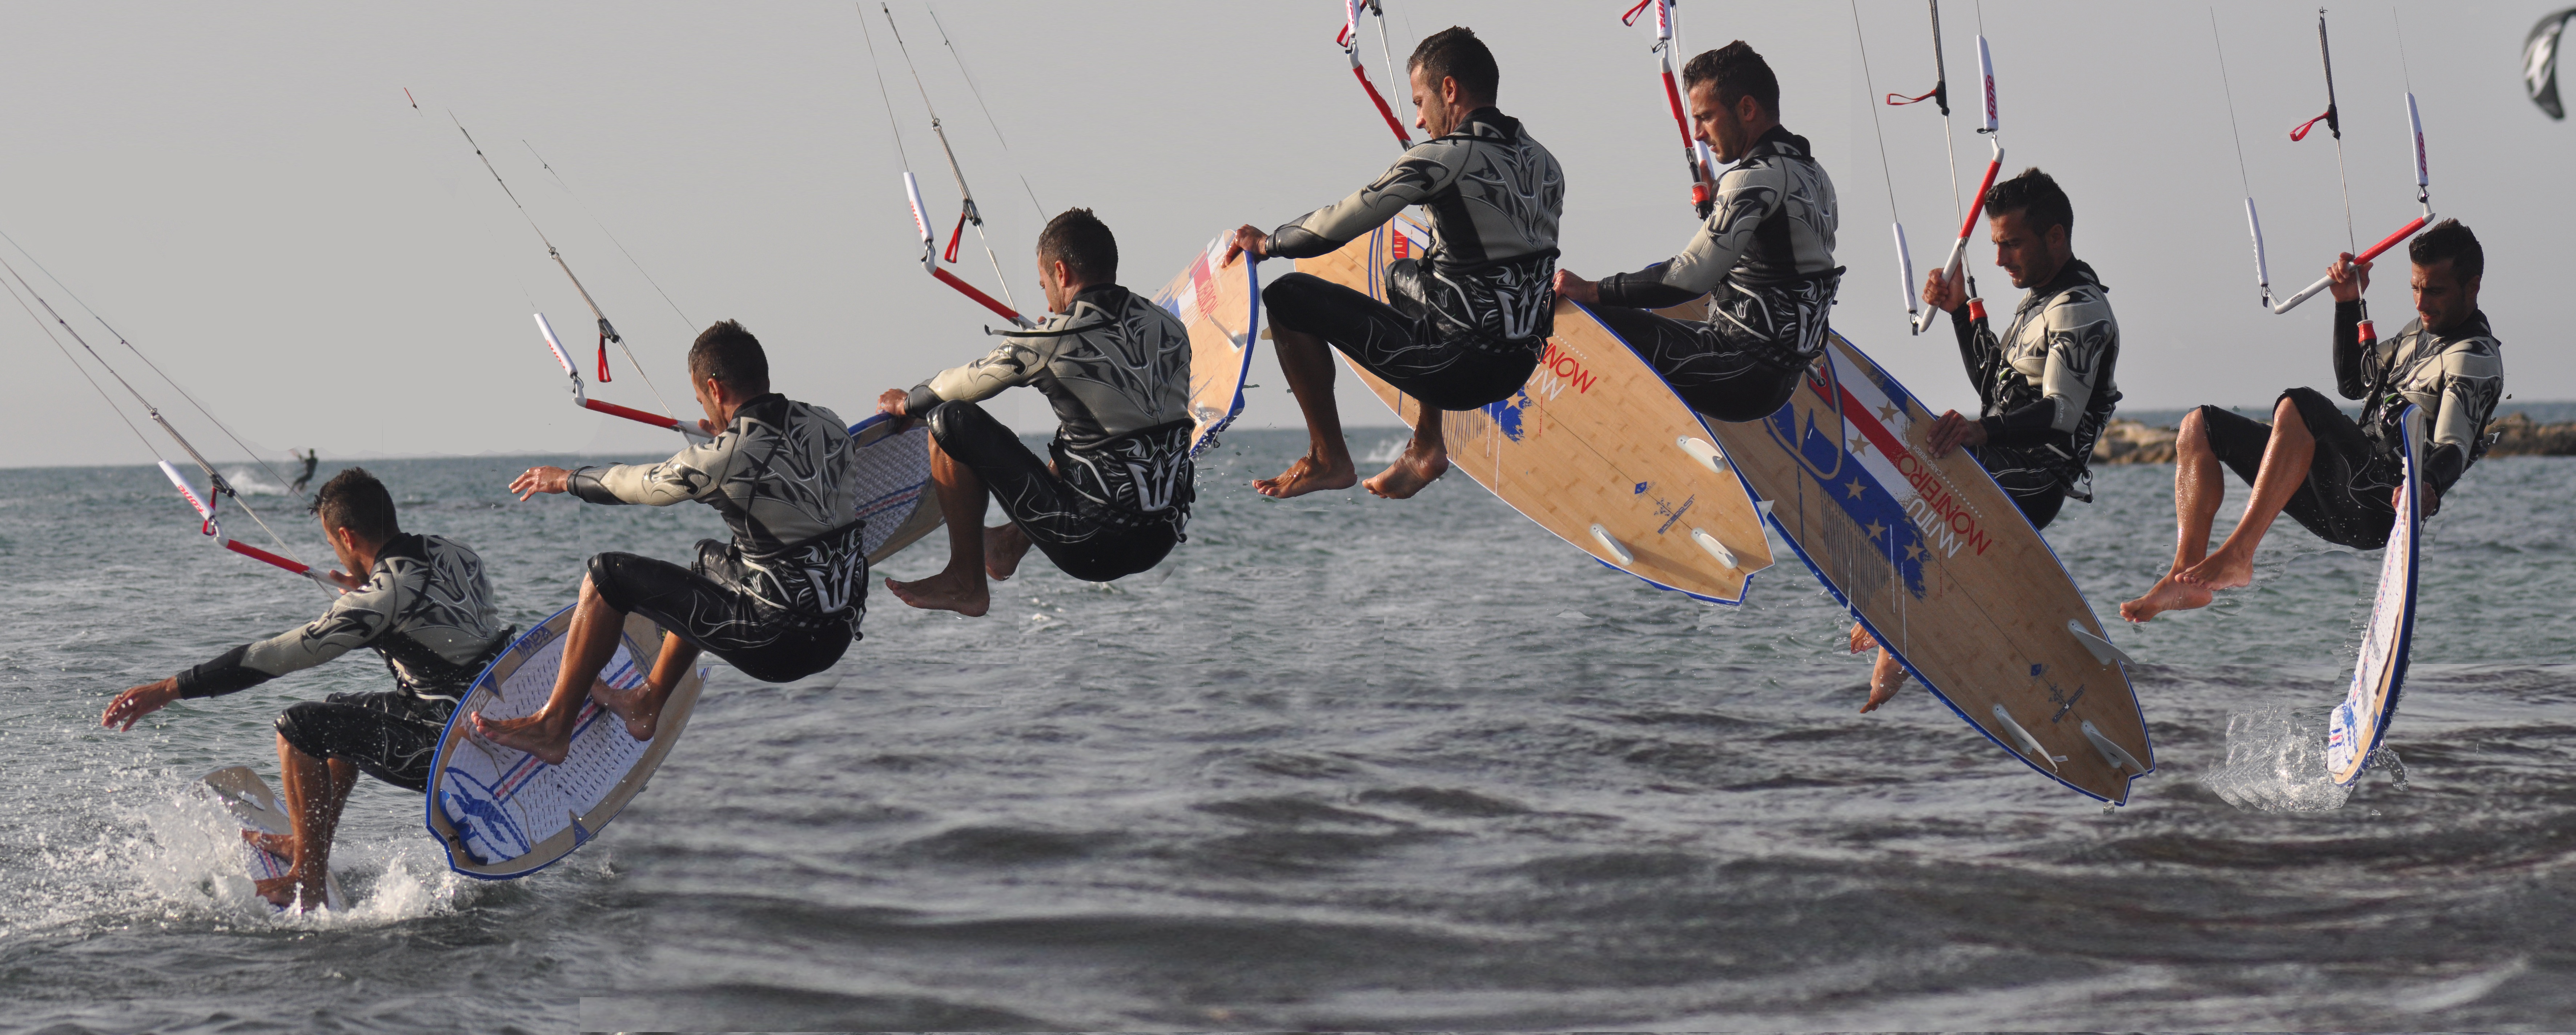
sport, surfing, paddle, sailing, extreme sport, toy, sports, windsurfing, kitesurfing, kiteboarding, water sport, windsports, boardsport, surfing equipment and supplies, kite sports, surface water sports, individual sports, straplees